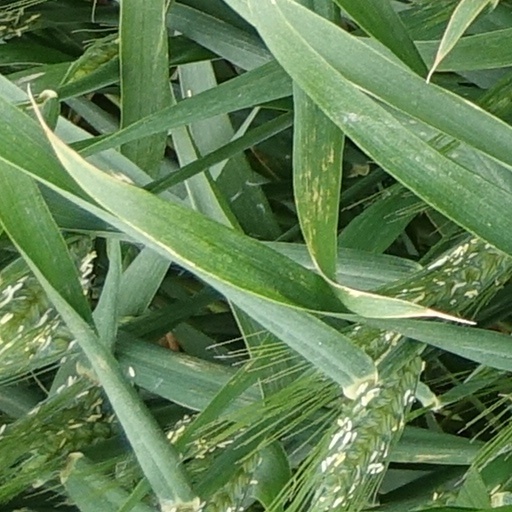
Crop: wheat